Larry H. Miller

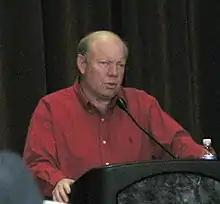
Miller in 2006

Larry H. Miller (April 26, 1944 – February 20, 2009) was an American businessman. He owned the National Basketball Association's (NBA) Utah Jazz and the Salt Lake Bees, a minor league baseball team. Miller and his companies, now known as the Larry H. Miller Company, also owned more than 60 automotive dealerships throughout the western United States, and a variety of other ventures, including Prestige Financial Services, Jordan Commons (a restaurant and entertainment complex), Megaplex Theatres, KJZZ-TV, Miller Motorsports Park, the advertising agency Saxton Horne, and the Delta Center. The Fanzz chain of sports apparel stores was also owned by LHM Group until its sale to Ames Watson Capital in 2018.